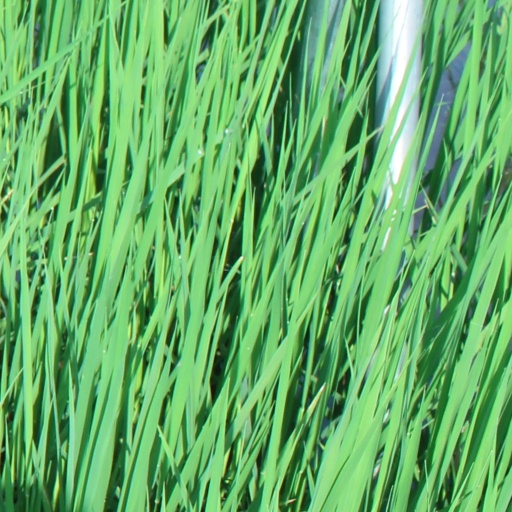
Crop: rice